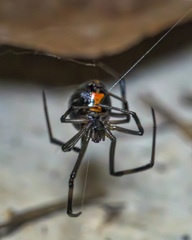
Species: Lactrodectus_hesperus